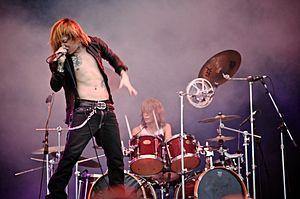
Cet article est une liste de groupes notables qui, à un moment ou un autre de leur carrière, ont été associés au mouvement musical appelé le visual kei.